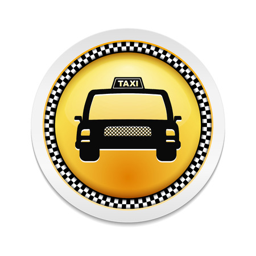
round label with icon of a taxi stock vector - 23318729